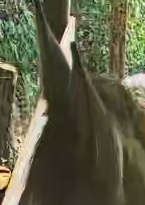
Face region: ears (position_of_ears)
Pain indicator: not_present